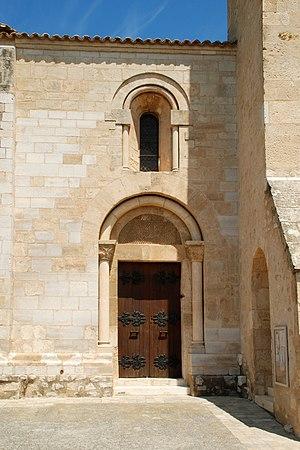
France - Languedoc - Hérault - Église Saint-Martial d'Assas
L'église Saint-Martial est une église romane située à Assas dans le département français de l'Hérault en région Occitanie, réputée pour le tympan de sa porte méridionale.